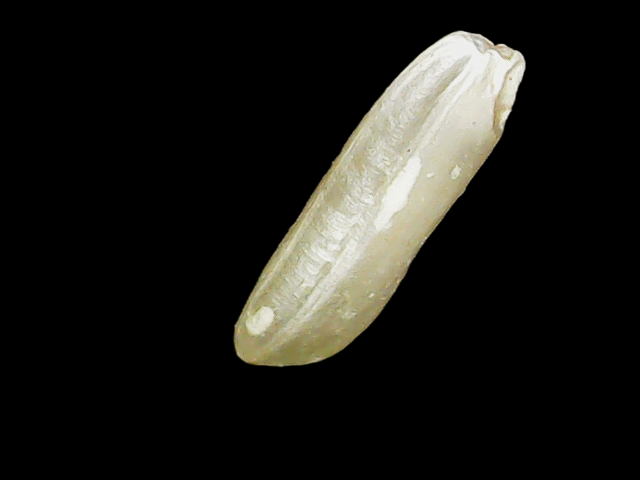
Rice variety: Binadhan16